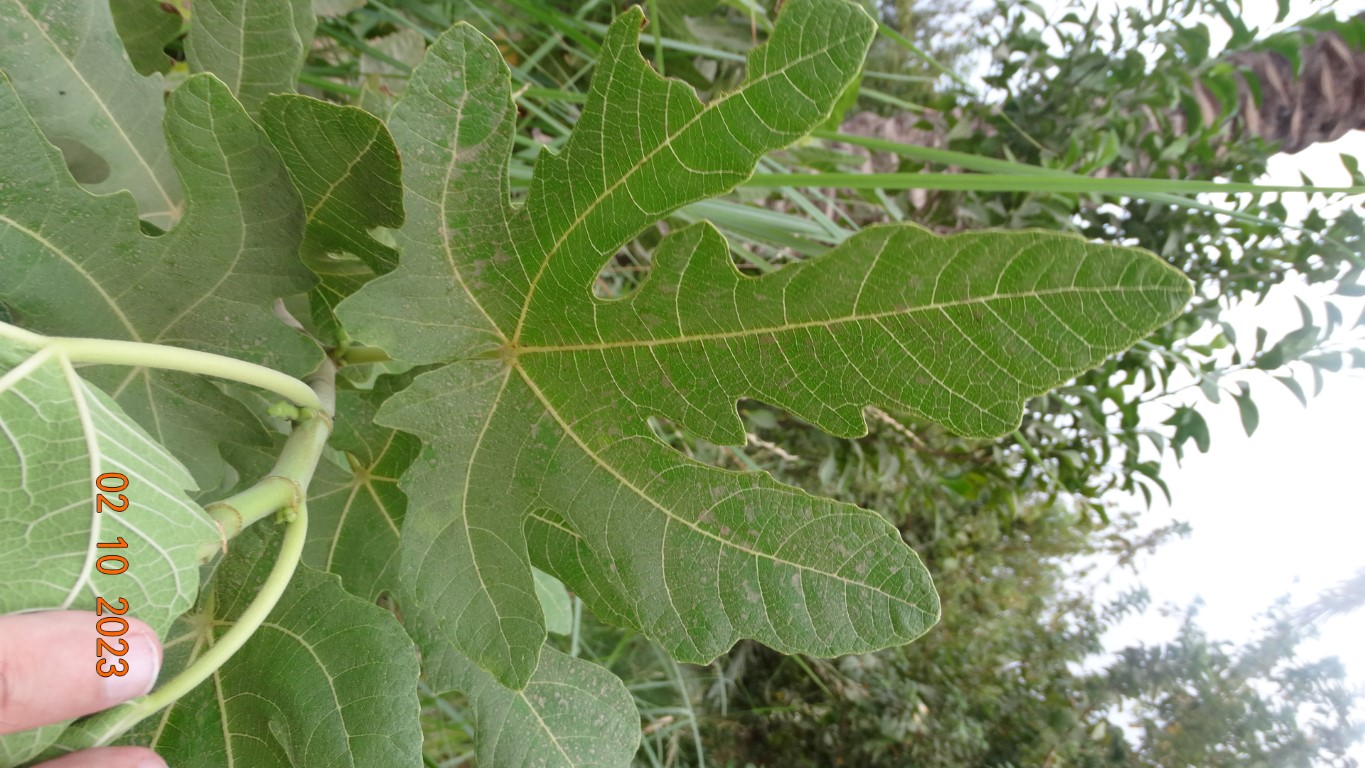
Label: healthy